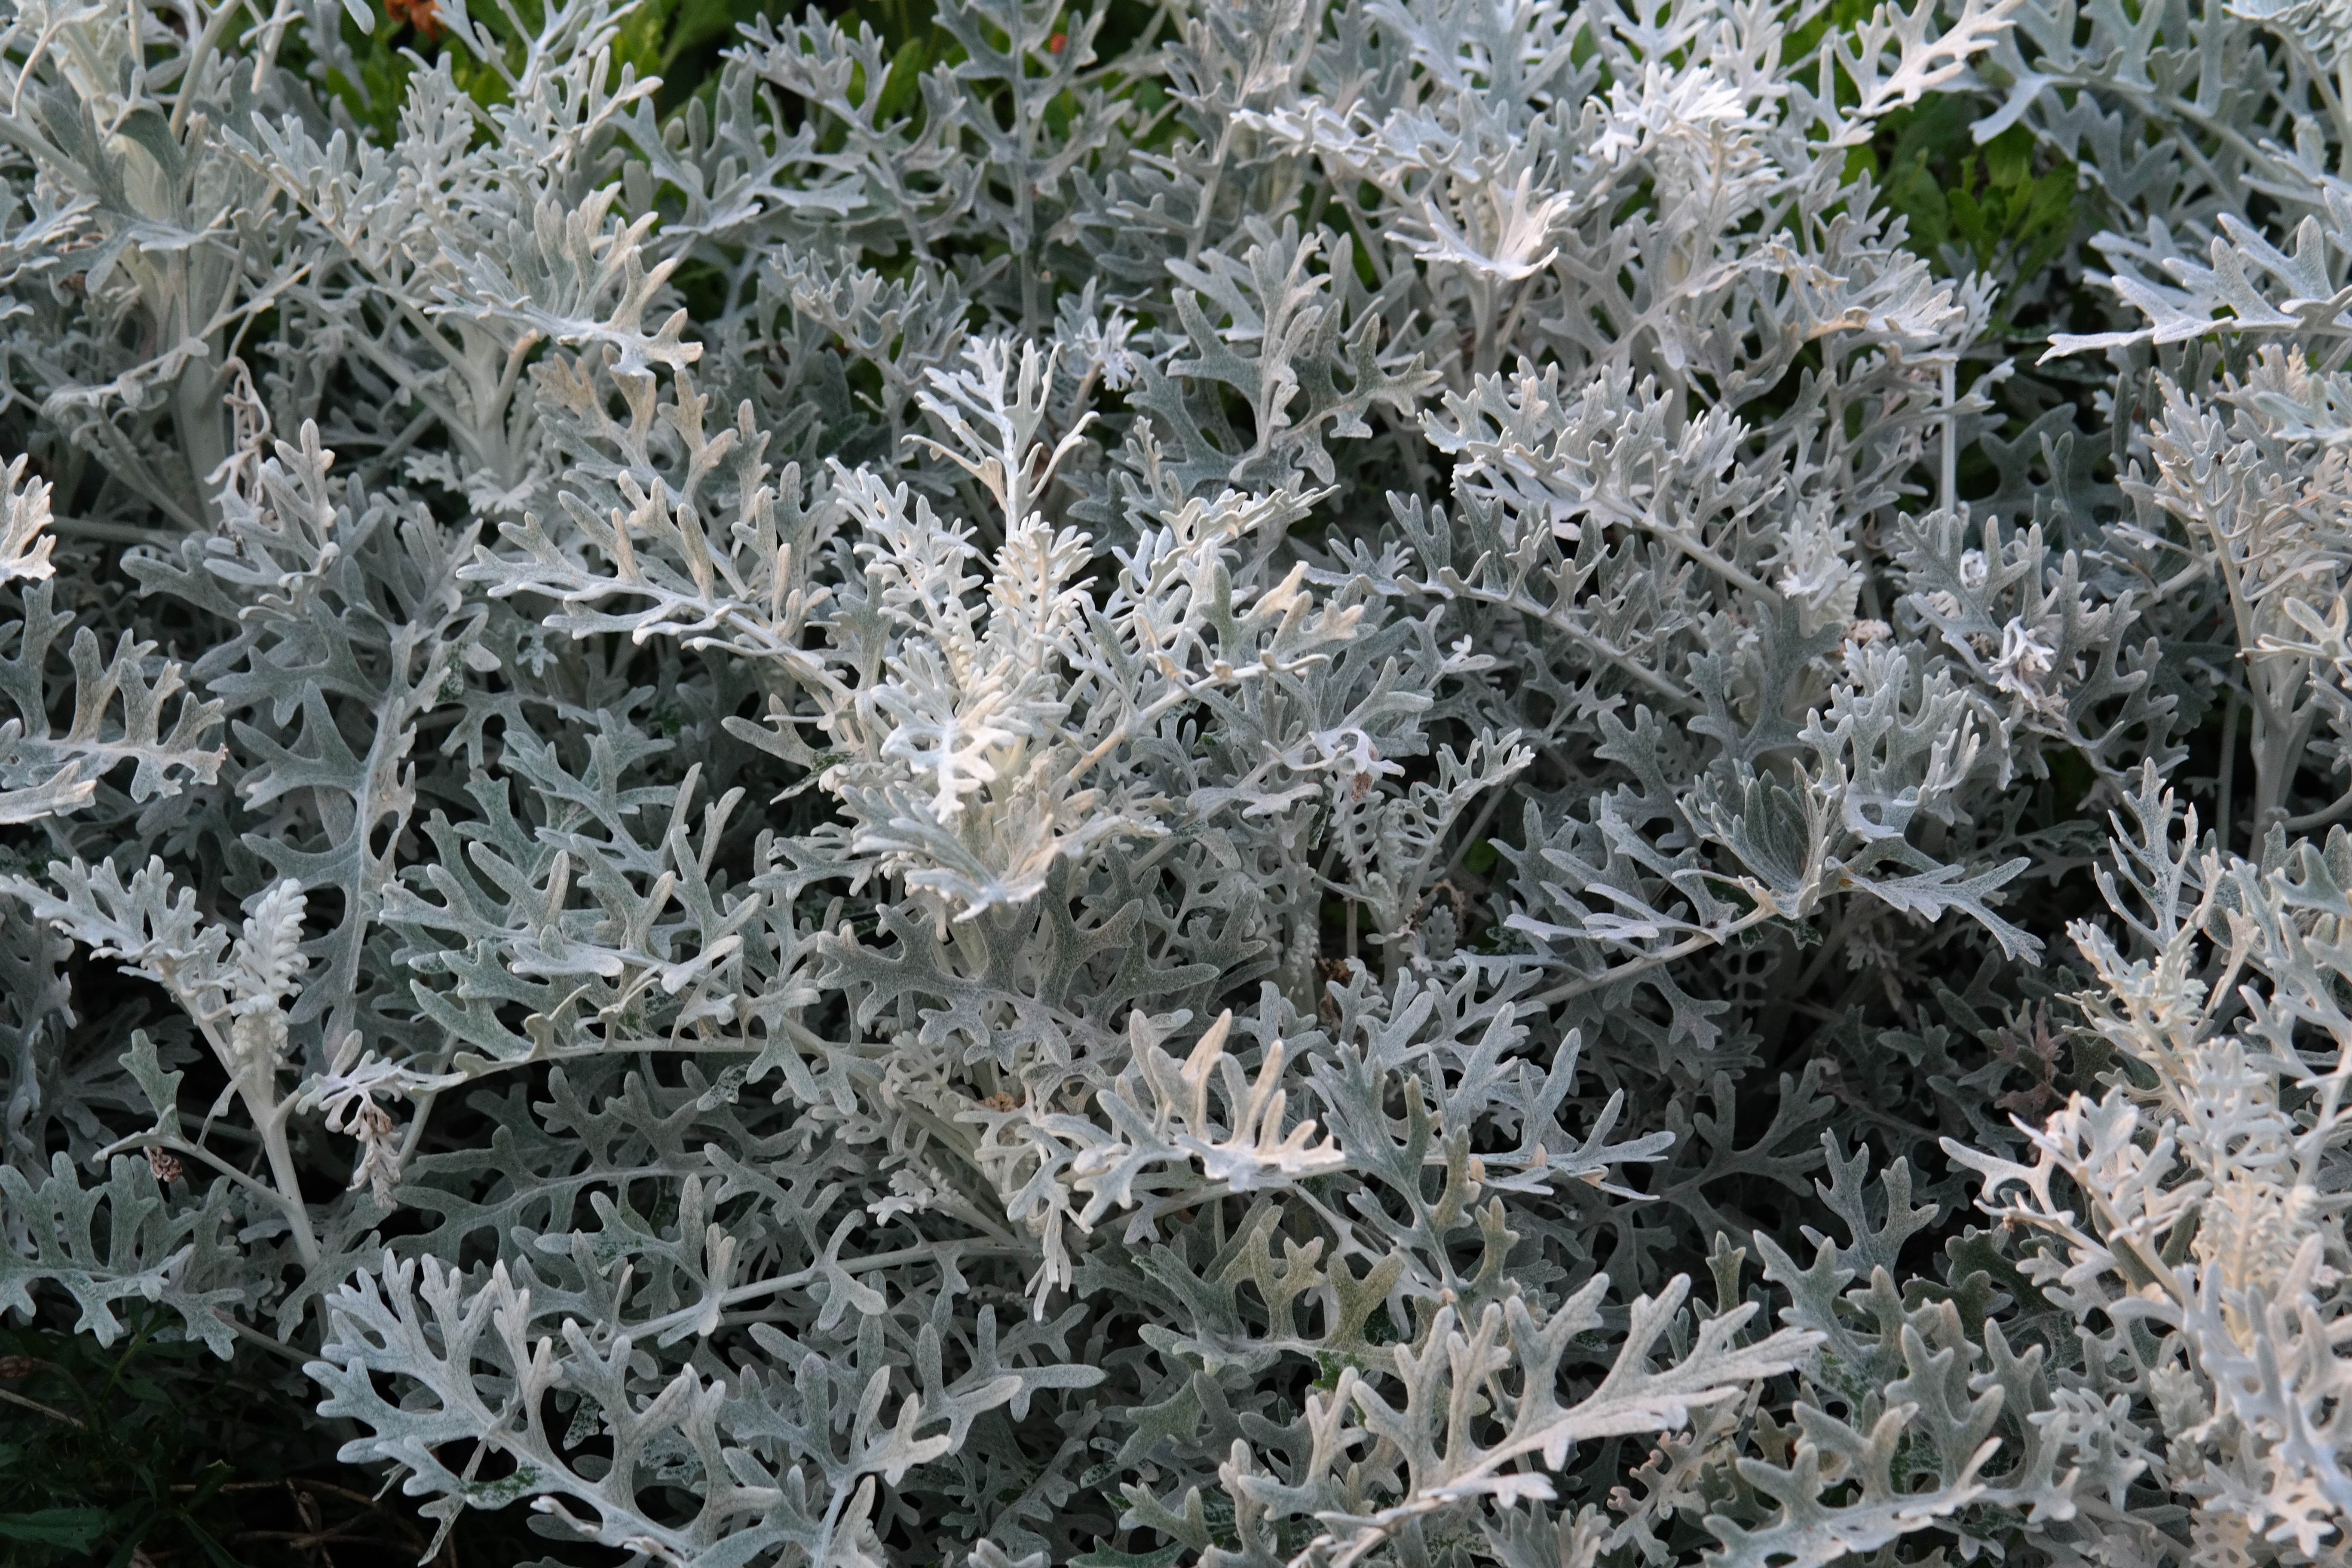
branch, plant, white, leaf, flower, frost, herb, botany, flora, leaves, grey, silver, shrub, asteraceae, thistle, cinderella, composites, ornamental plant, garden plant, flowering plant, daisy family, wormwood, pinnate, park plant, semi shrub, tree plant, bedding plant, senecio, greyish, subshrub, felty, land plant, artemisia, whitish, white fuzzy groundsel, senecio bicolor, senecio cineraria, silver colored groundsel, two coloured groundsel, silver leaf, mediterranean species, old herbs, graves plant, leaves feathered, spinnwebig fuzzy, densely white tomentose, white tomentose